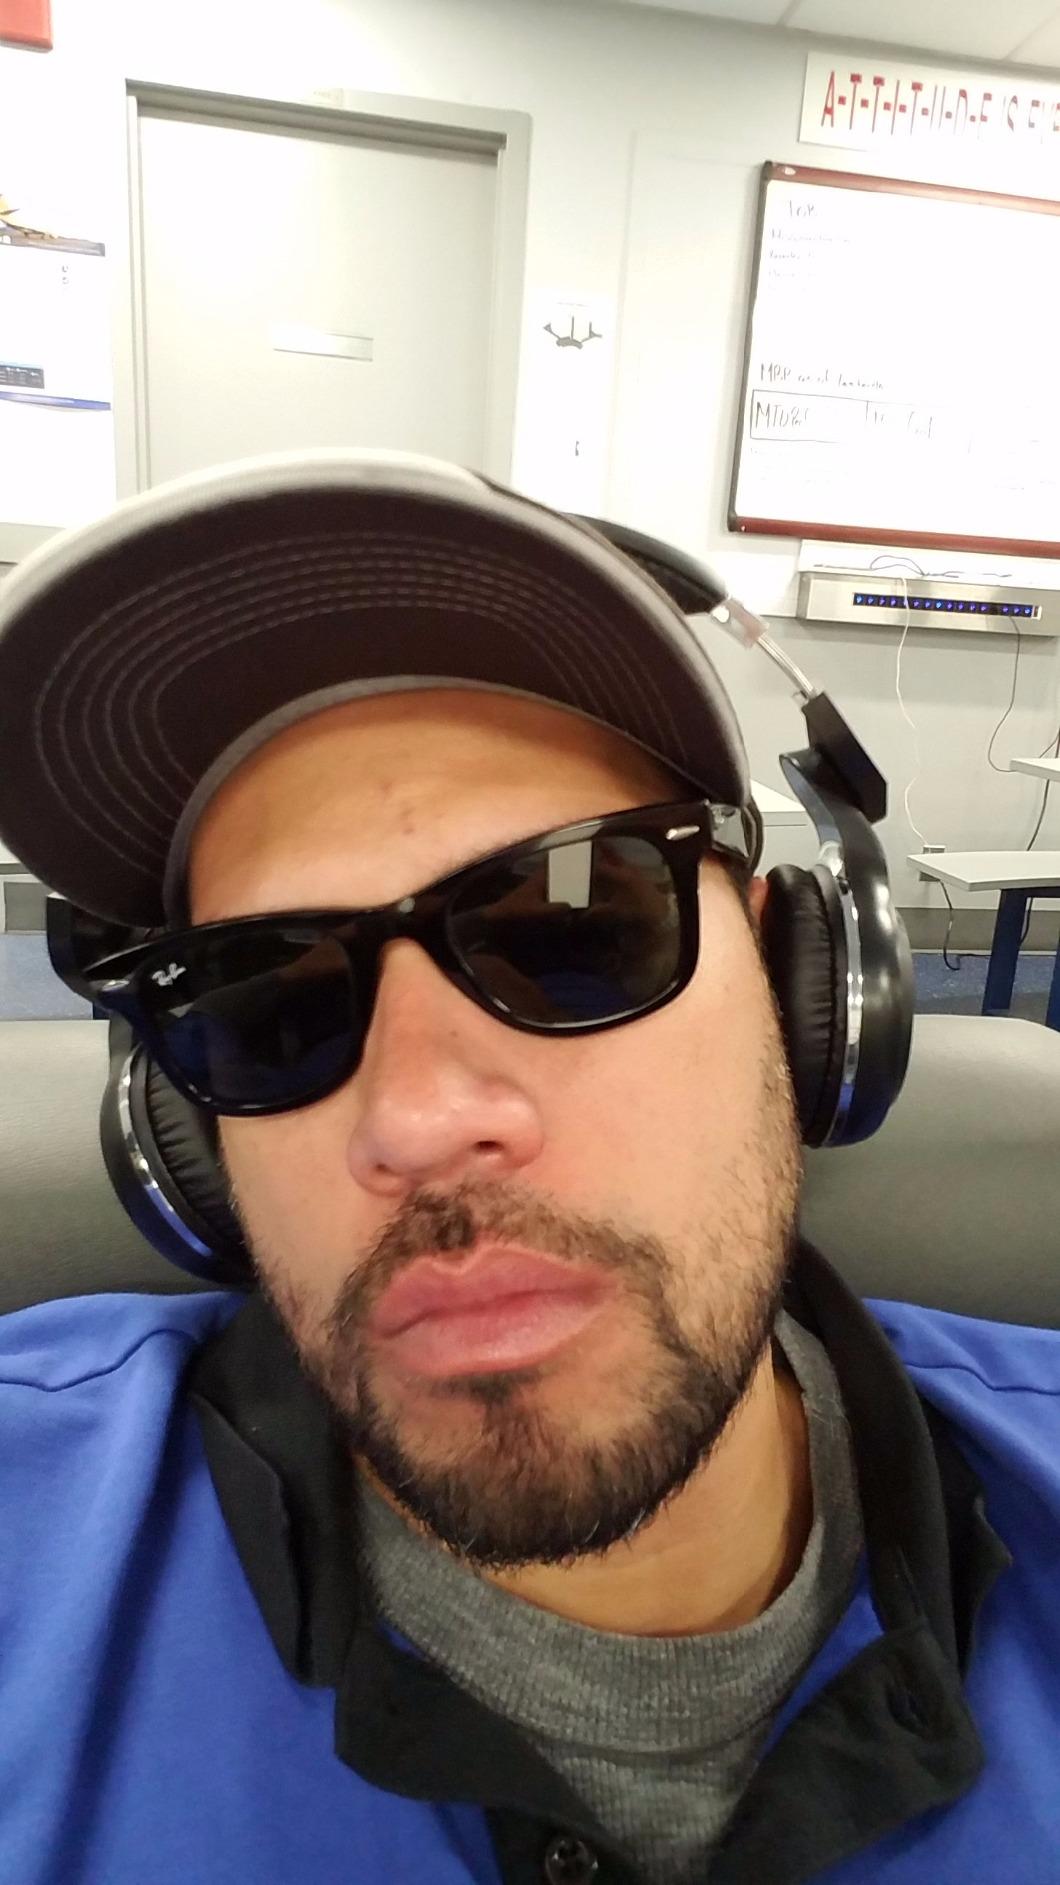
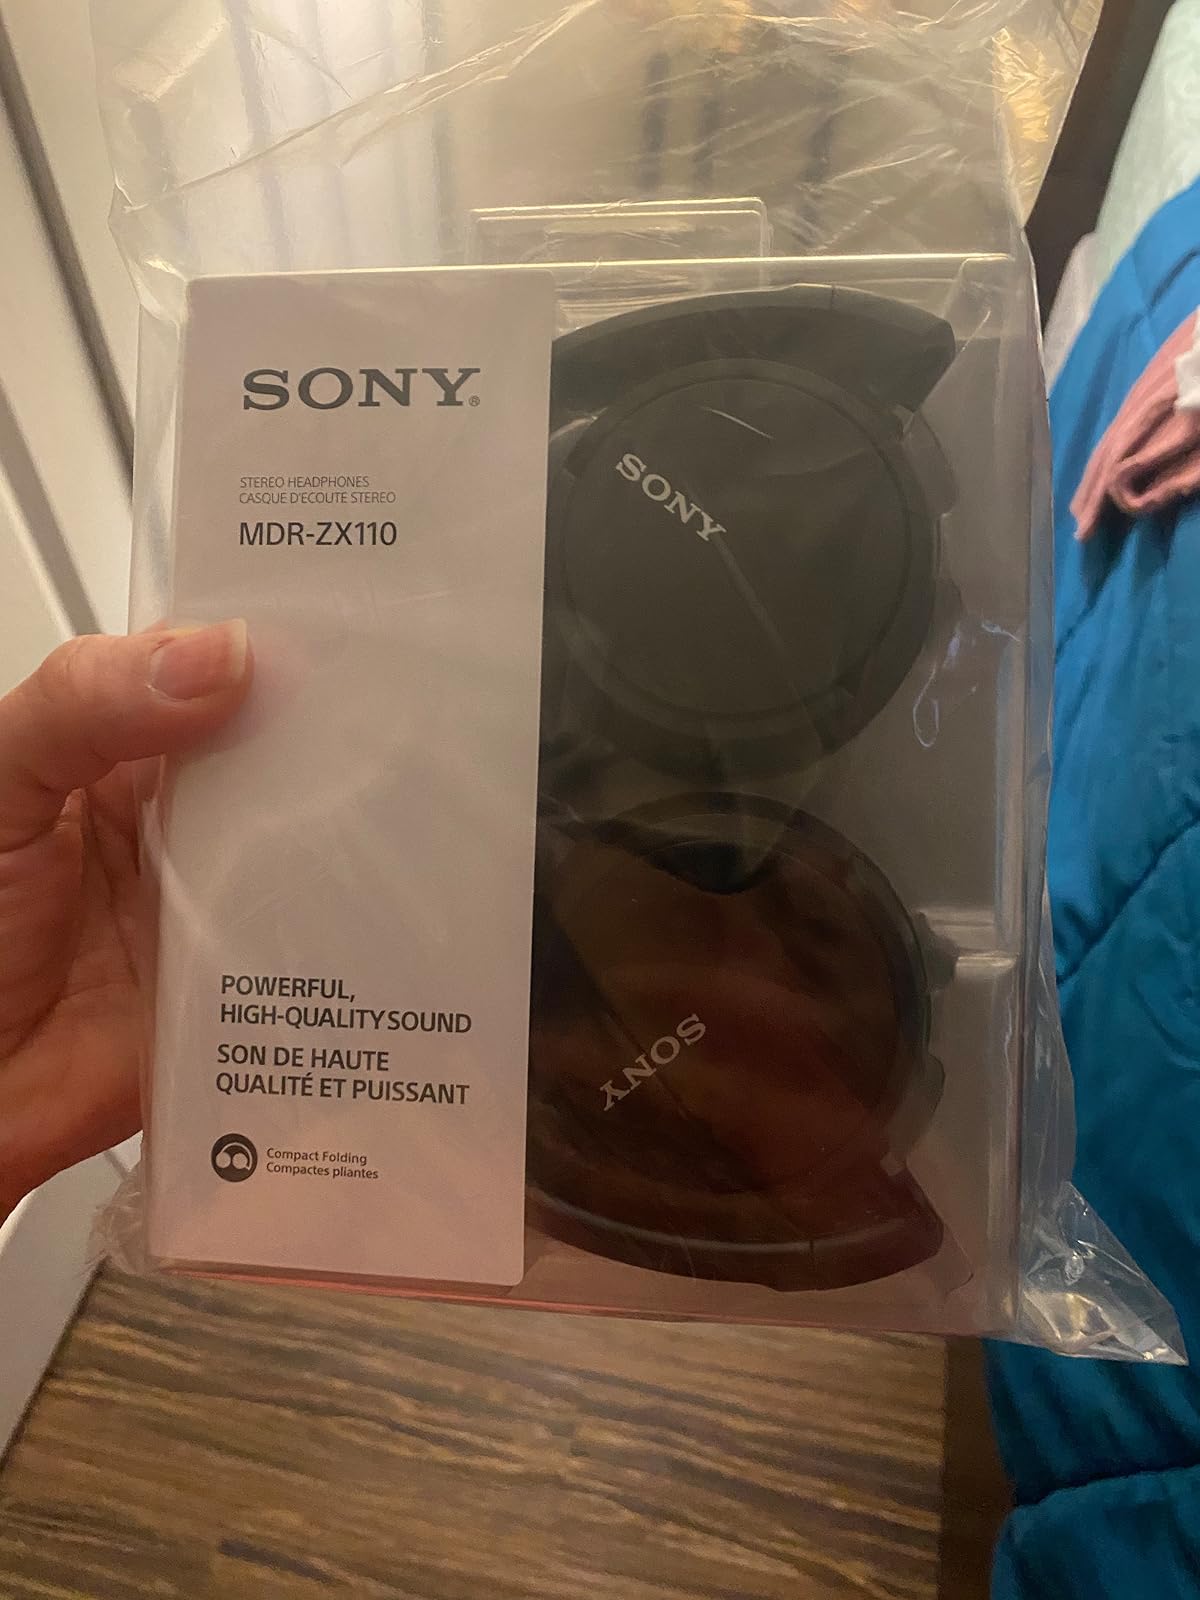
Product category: headphones
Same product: no